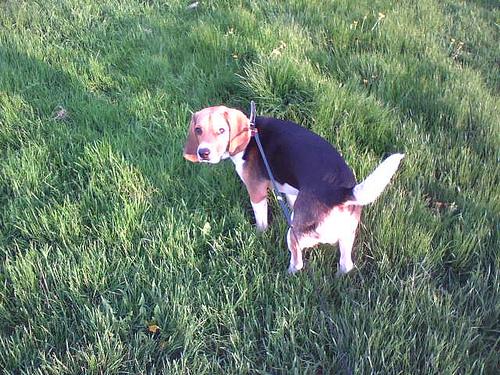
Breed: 276-n000113-beagle